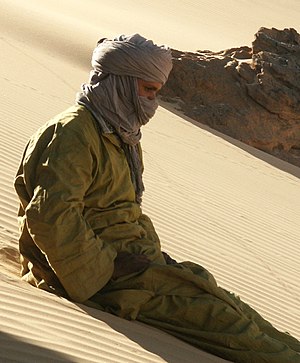
Tuareger
Tuareg, Touareg, Tuareg-folket eller det blå folk er et nomadefolk, der er en del af berber-folket. Tuaregerne er udvandret fra det nordlige Afrika til Sahel-området omkring 400-tallet.